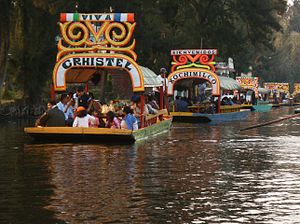
Xochimilco
Xochimilco er en af de 16 kommuner indenfor Mexicos Føderale Distrikt, der er en del af Mexico City. Kommunens midte omfatter den tidligere selvstændige by, Xochimilco, som blev etableret på den sydlige bred af søen